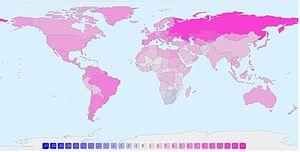
Carte mondiale avec la différence d'espérance à la vie à la naissance entre les femmes et les hommes en années (rose
L'espérance de vie humaine est un des indicateurs statistiques les plus utilisés dans le domaine de la prospective et des projections démographiques, et pour évaluer le niveau de développement et l'indice de développement humain d'un État ou d'une région du monde.